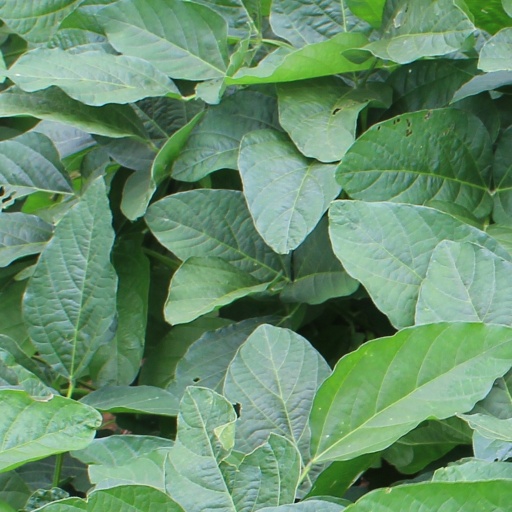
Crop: soybean